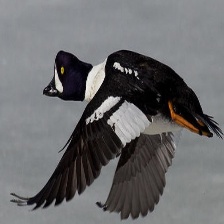
Species: BARROWS GOLDENEYE
Scientific name: BUCEPHALA ISLANDICA
ImageNet parent category: drake